Columbus (2017 film)

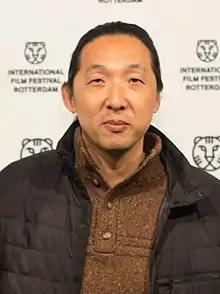
Writer, director, and editor Kogonada

The film was shot on location in Columbus, Indiana, over 18 days. The film began shooting on July 31, 2016, and concluded on August 20, 2016.